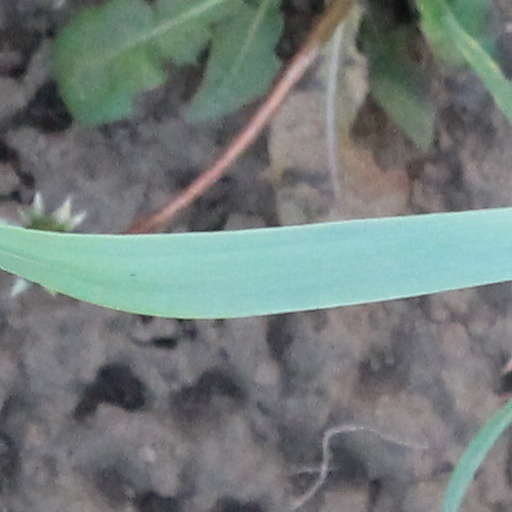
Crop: wheat